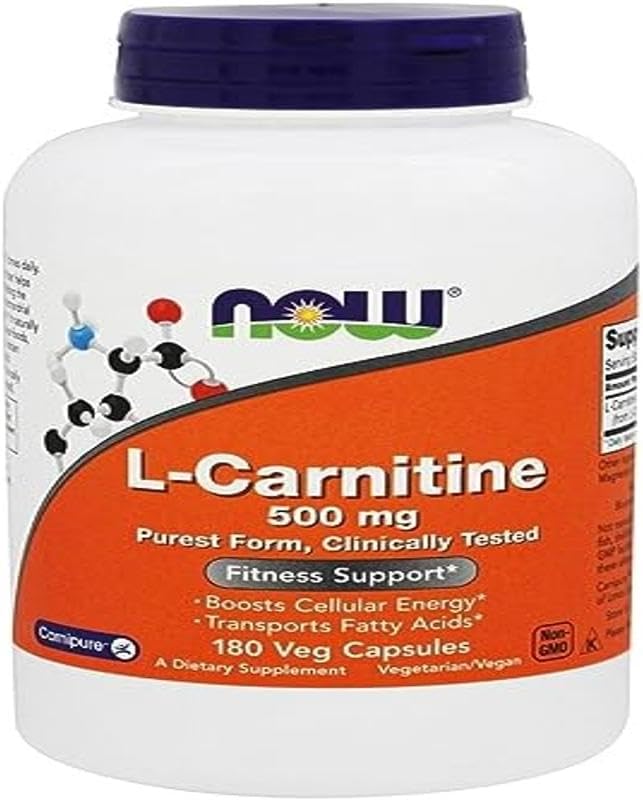
L-Carnitine 500 mg - 180 Veg Capsules by NOW
Category: Health & Personal Care
All the fragrances we carry are 100% genuine with a FULL Money Back Guarantee.
Features: NOW Foods by Now | <html><b><i>100% Genuine, Money Back Guarantee</i></b></html> | This Fragrance is for UNISEX | It is recommended for wear | Smells of